Sandra Bullock

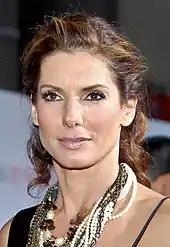
Bullock at the premiere of "The Proposal" in 2009

In 2009, Bullock starred as a pushy editor-in-chief in the romantic comedy "The Proposal", opposite Ryan Reynolds, which grossed $317 million at the worldwide box office, making it her fourth-most successful picture to date. She received her third nomination for the Golden Globe Award for Best Actress – Motion Picture Comedy or Musical. That same year, the drama "The Blind Side" opened at number two behind "" with $34.2 million, making it Bullock's second-highest opening weekend ever; it went on to gross over $309 million, making it her highest-grossing domestic film, her fourth-highest-grossing film worldwide, and the first one in history to pass the $200 million mark with only one top-billed female star. Bullock portrayed Leigh Anne Tuohy, the adoptive mother of Michael Oher, a role she had initially turned down three times due to discomfort in portraying a devout Christian. She was awarded the Academy Award, Golden Globe Award, Screen Actors Guild Award and Critics' Choice Movie Award for Best Actress. "The Blind Side" also received a nomination for the Academy Award for Best Picture. Winning the Oscar also gave Bullock another unique distinction: the prior night, she won the Razzie Award for Worst Actress for her performance as an eccentric crossword puzzle writer in "All About Steve" (2009), becoming the only actor in history to win both awards for the same year.